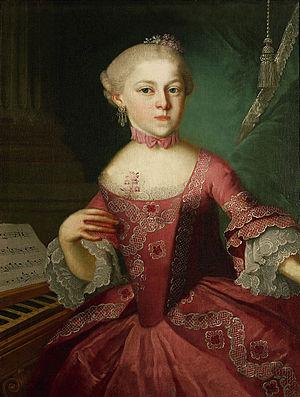
26 février : Il giovedi grasso, opera buffa de Gaetano Donizetti, créé au Teatro del Fondo de Naples.
Pietro Antonio Lorenzoni était un peintre baroque italien du XVIIIᵉ siècle, qui a vécu à Salzbourg, en Autriche et a probablement réalisé certains portraits de Mozart et de sa famille.
9 février : L'Ifigenia, opéra de Niccolò Jommelli, créé à Rome.
Nannerl, la sœur de Mozart est un film français réalisé par René Féret, sorti en 2010.
Maria Anna Walburga Ignatia Mozart, surnommée Nannerl, est une musicienne renommée de l'époque classique. Fille de Leopold Mozart et d'Anna Maria Mozart, elle est la sœur du compositeur Wolfgang Amadeus Mozart.